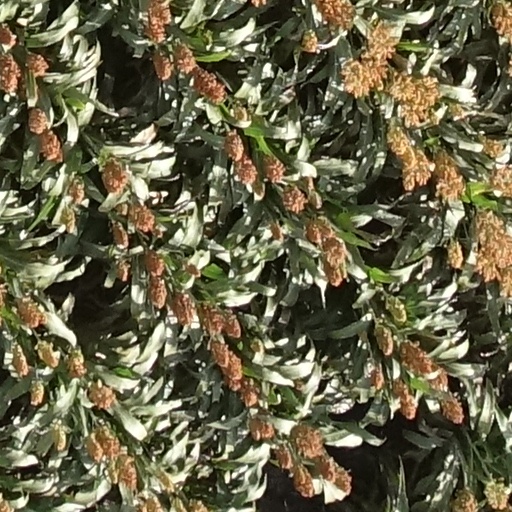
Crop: sorghum